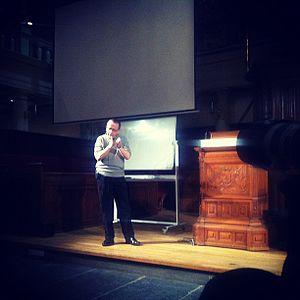
Manuel de Landa est un philosophe, écrivain et artiste américain d'origine mexicaine qui vit à New York depuis 1975.